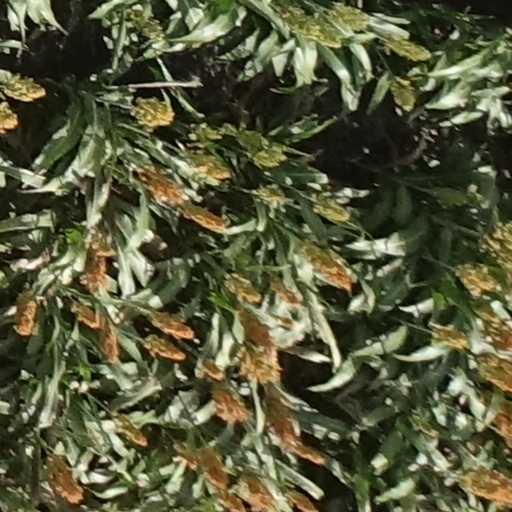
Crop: sorghum